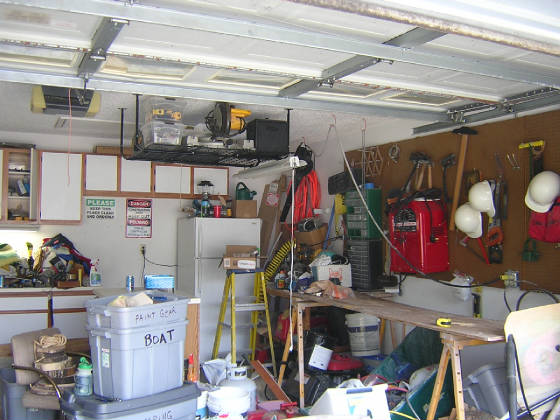
Room type: garage